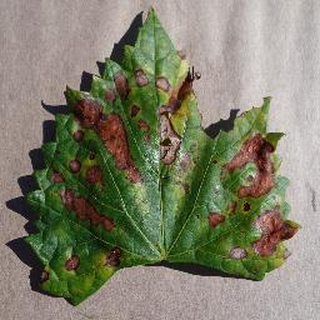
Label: grape_esca_black_measles